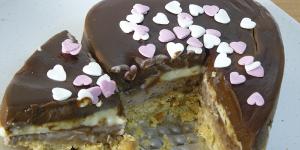
tarta tres chocolates con cuajada